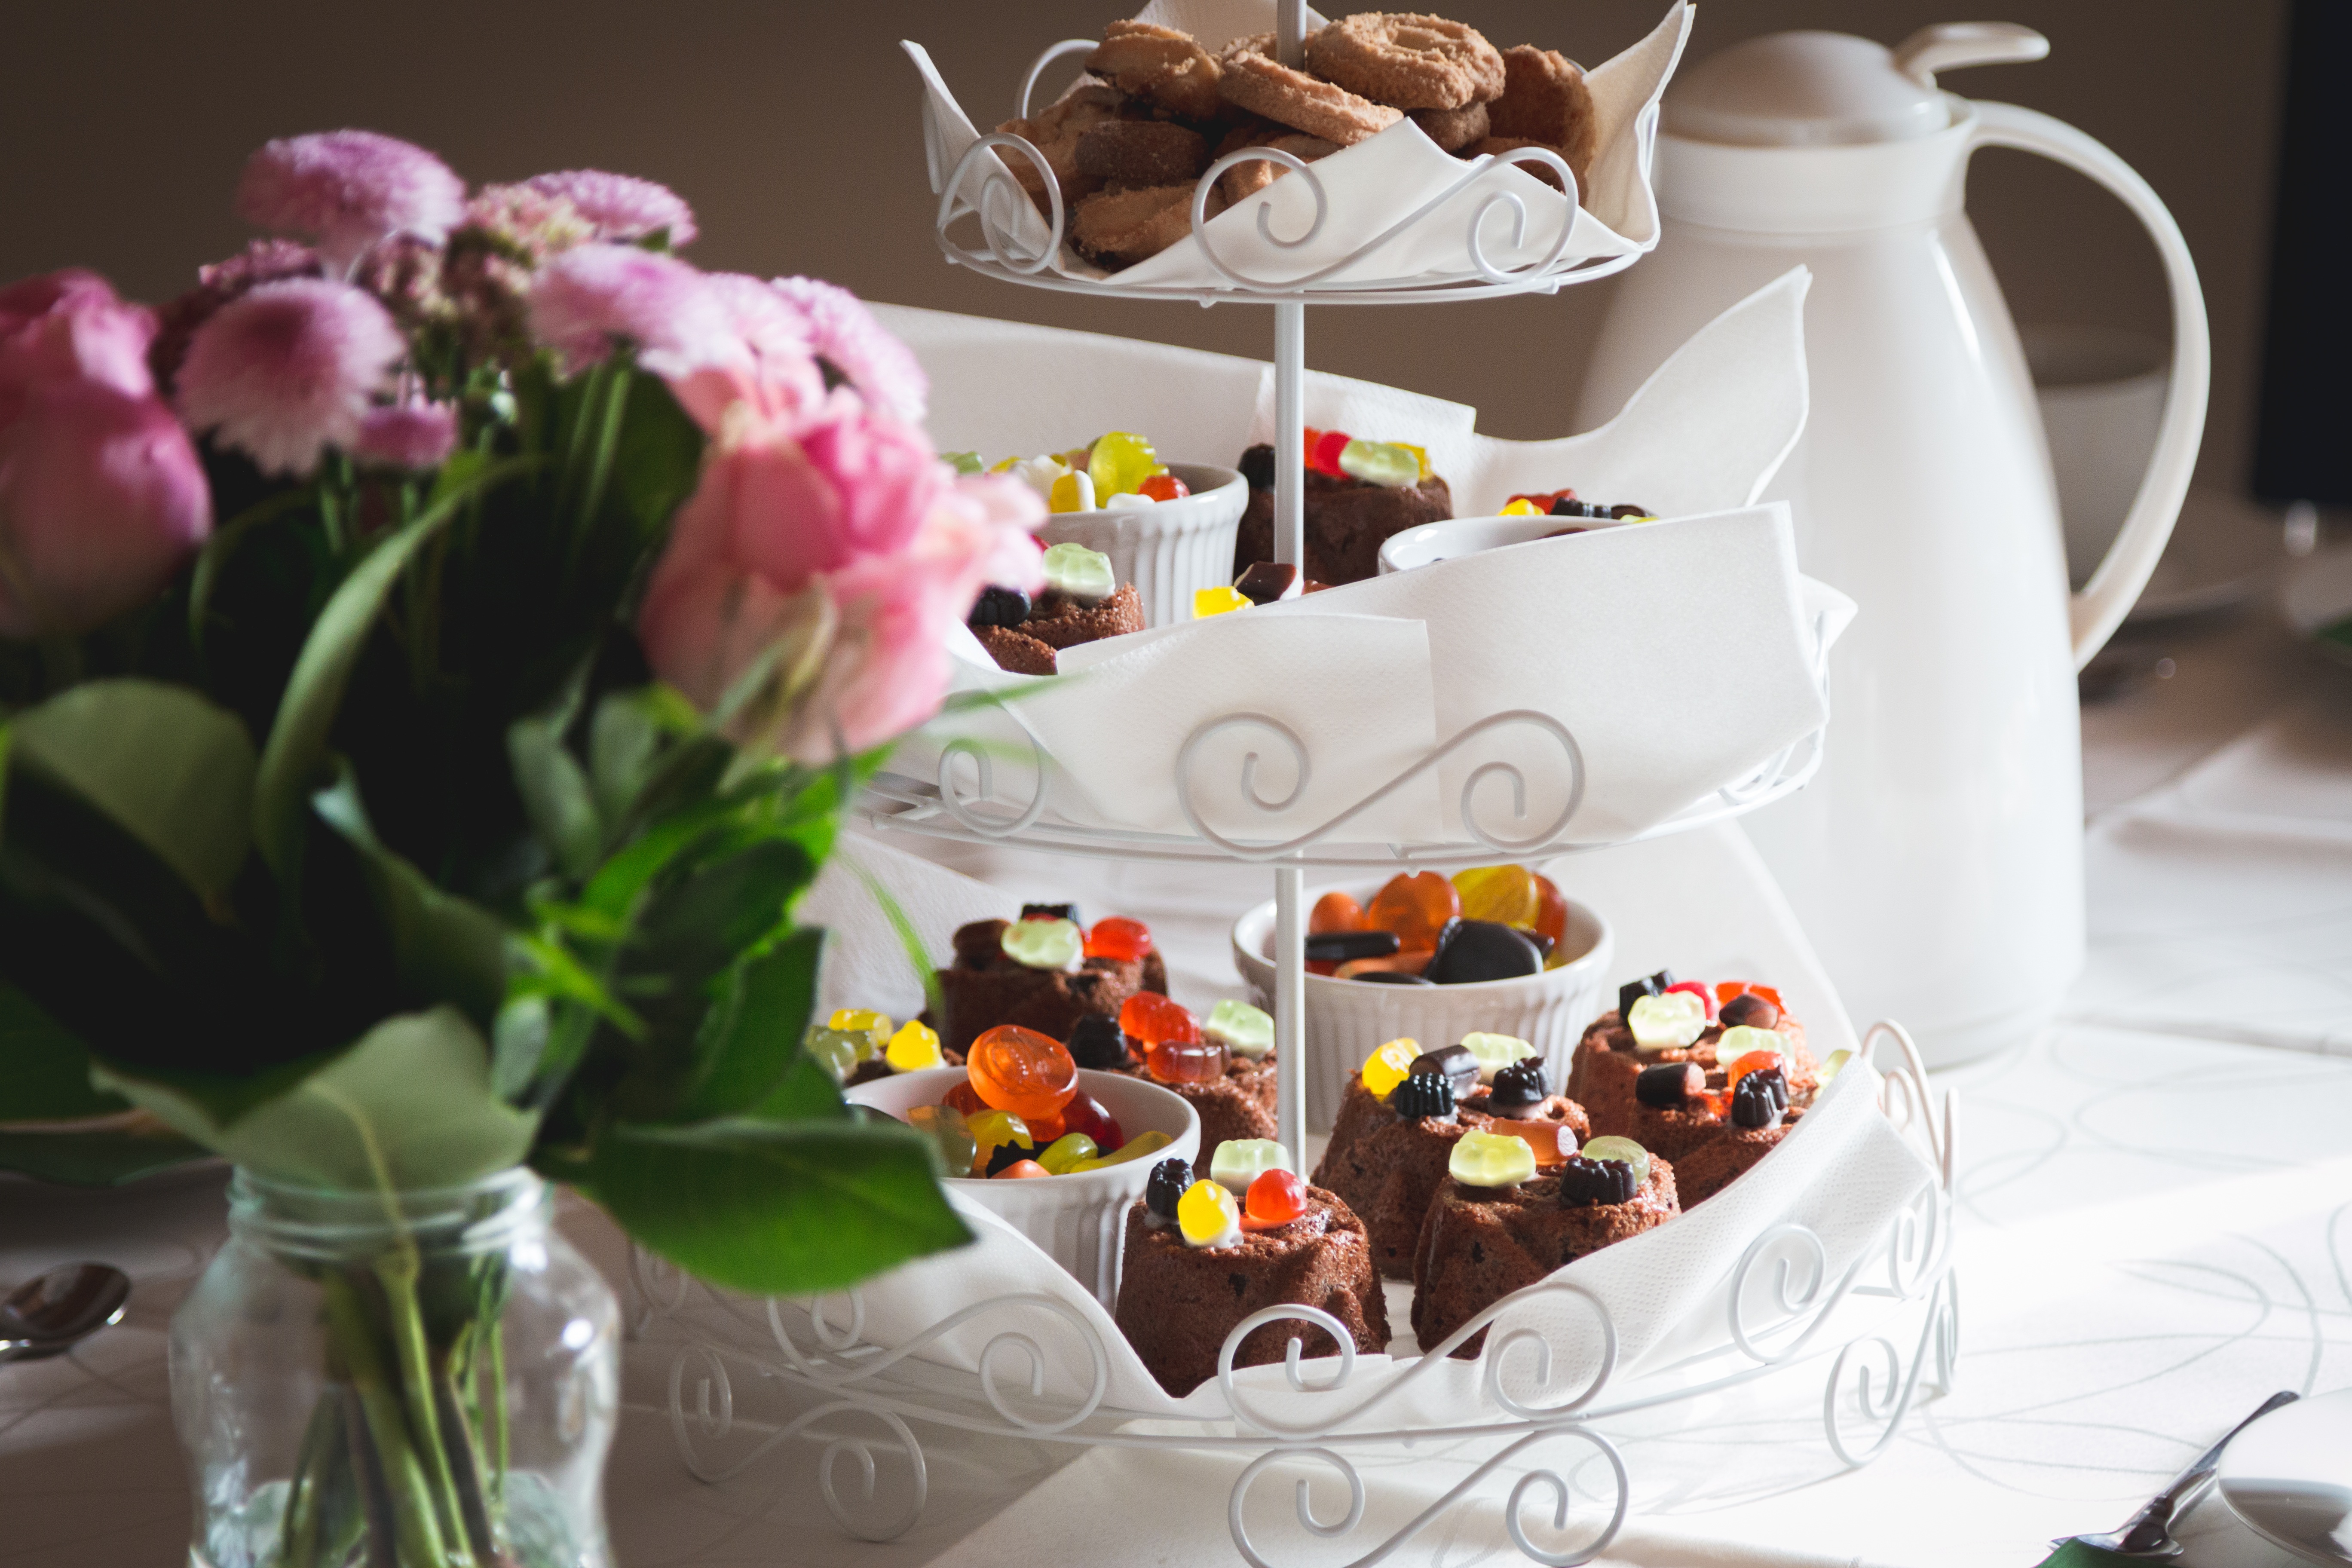
table, cafe, sweet, flower, restaurant, meal, food, chocolate, gourmet, snack, dessert, delicious, cake, pastries, party, cupcakes, floristry, brunch, confectionery, floral design, centrepiece, flower arranging